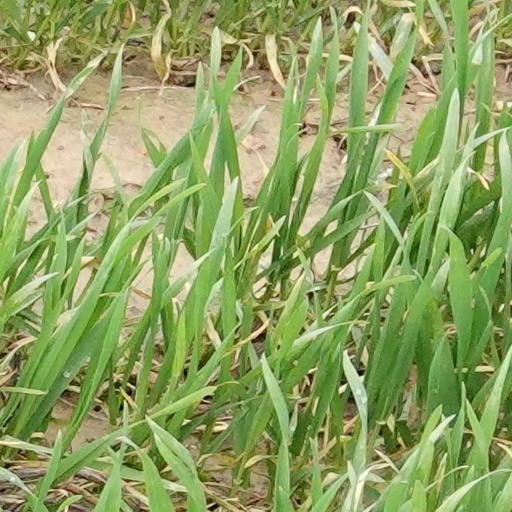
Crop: wheat